Porca vacca

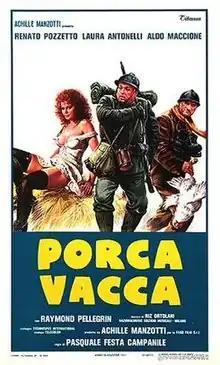
Italian theatrical release poster

Porca vacca is a 1982 Italian war-comedy film written and directed by Pasquale Festa Campanile. The film was panned by critics.